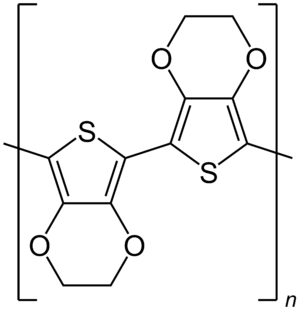
Les cellules photovoltaïques en polymères désignent un type de cellules solaires organiques produisant de l'électricité à partir de la lumière à l'aide de polymères semiconducteurs. En 2011, il s'agit d'une technique relativement récente étudiée en laboratoire par des groupes industriels et des universités à travers le monde.
Le PEDOT — poly(3,4-éthylènedioxythiophène), parfois abrégé avec l'acronyme PEDT — est un polymère conducteur de type p constitués de monomères 3,4-éthylènedioxythiophène ou EDOT.